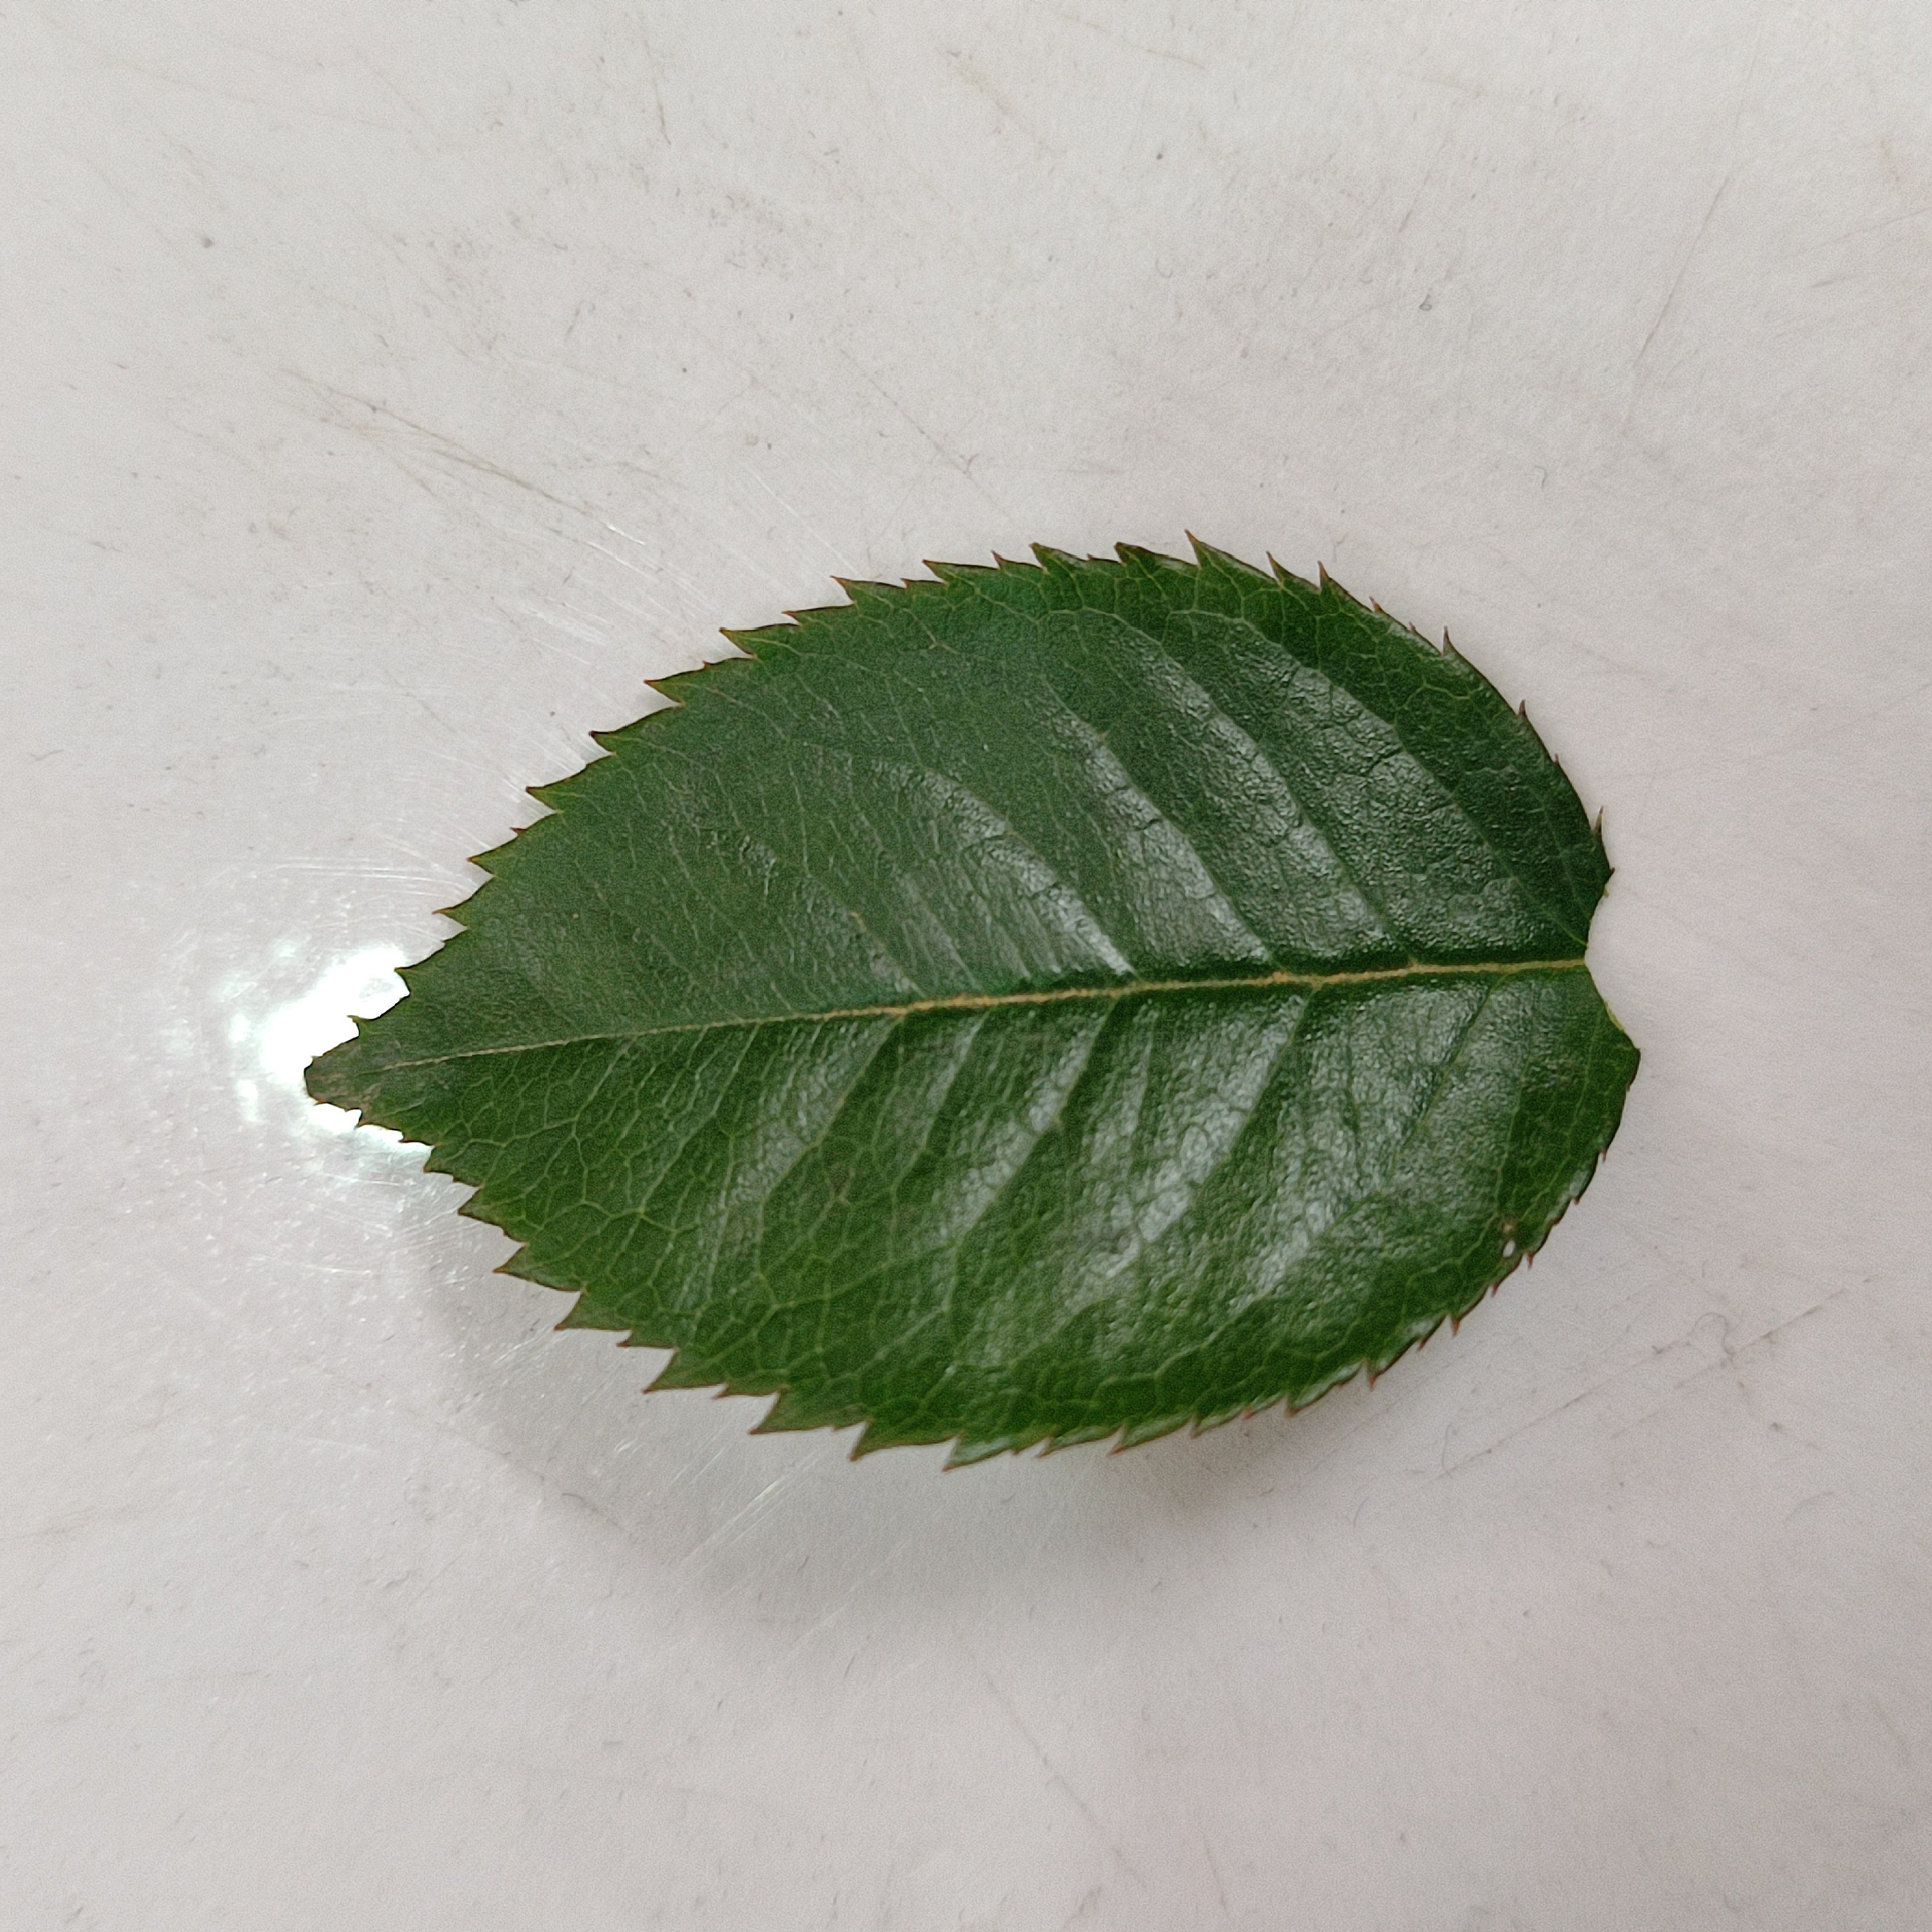
Label: Healthy Leaf